PalaTrento

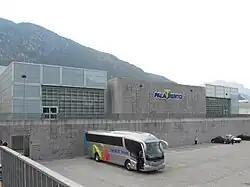
PalaTrento

Il T Quotidiano Arena (formerly known as PalaTrento) is an indoor arena that is located in Trento, Italy. The arena is mainly used to host volleyball, basketball, futsal, and concerts. The capacity of the arena is 4,360, with 3,569 of the seats being upper tier box seating, and 791 of the seats being lower tier retractable seating.